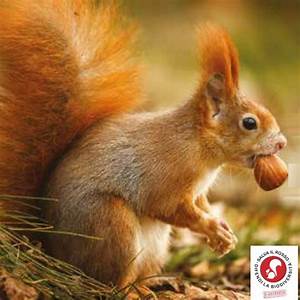
Label: squirrel